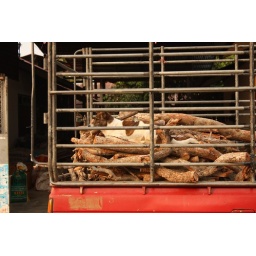
dog in truck